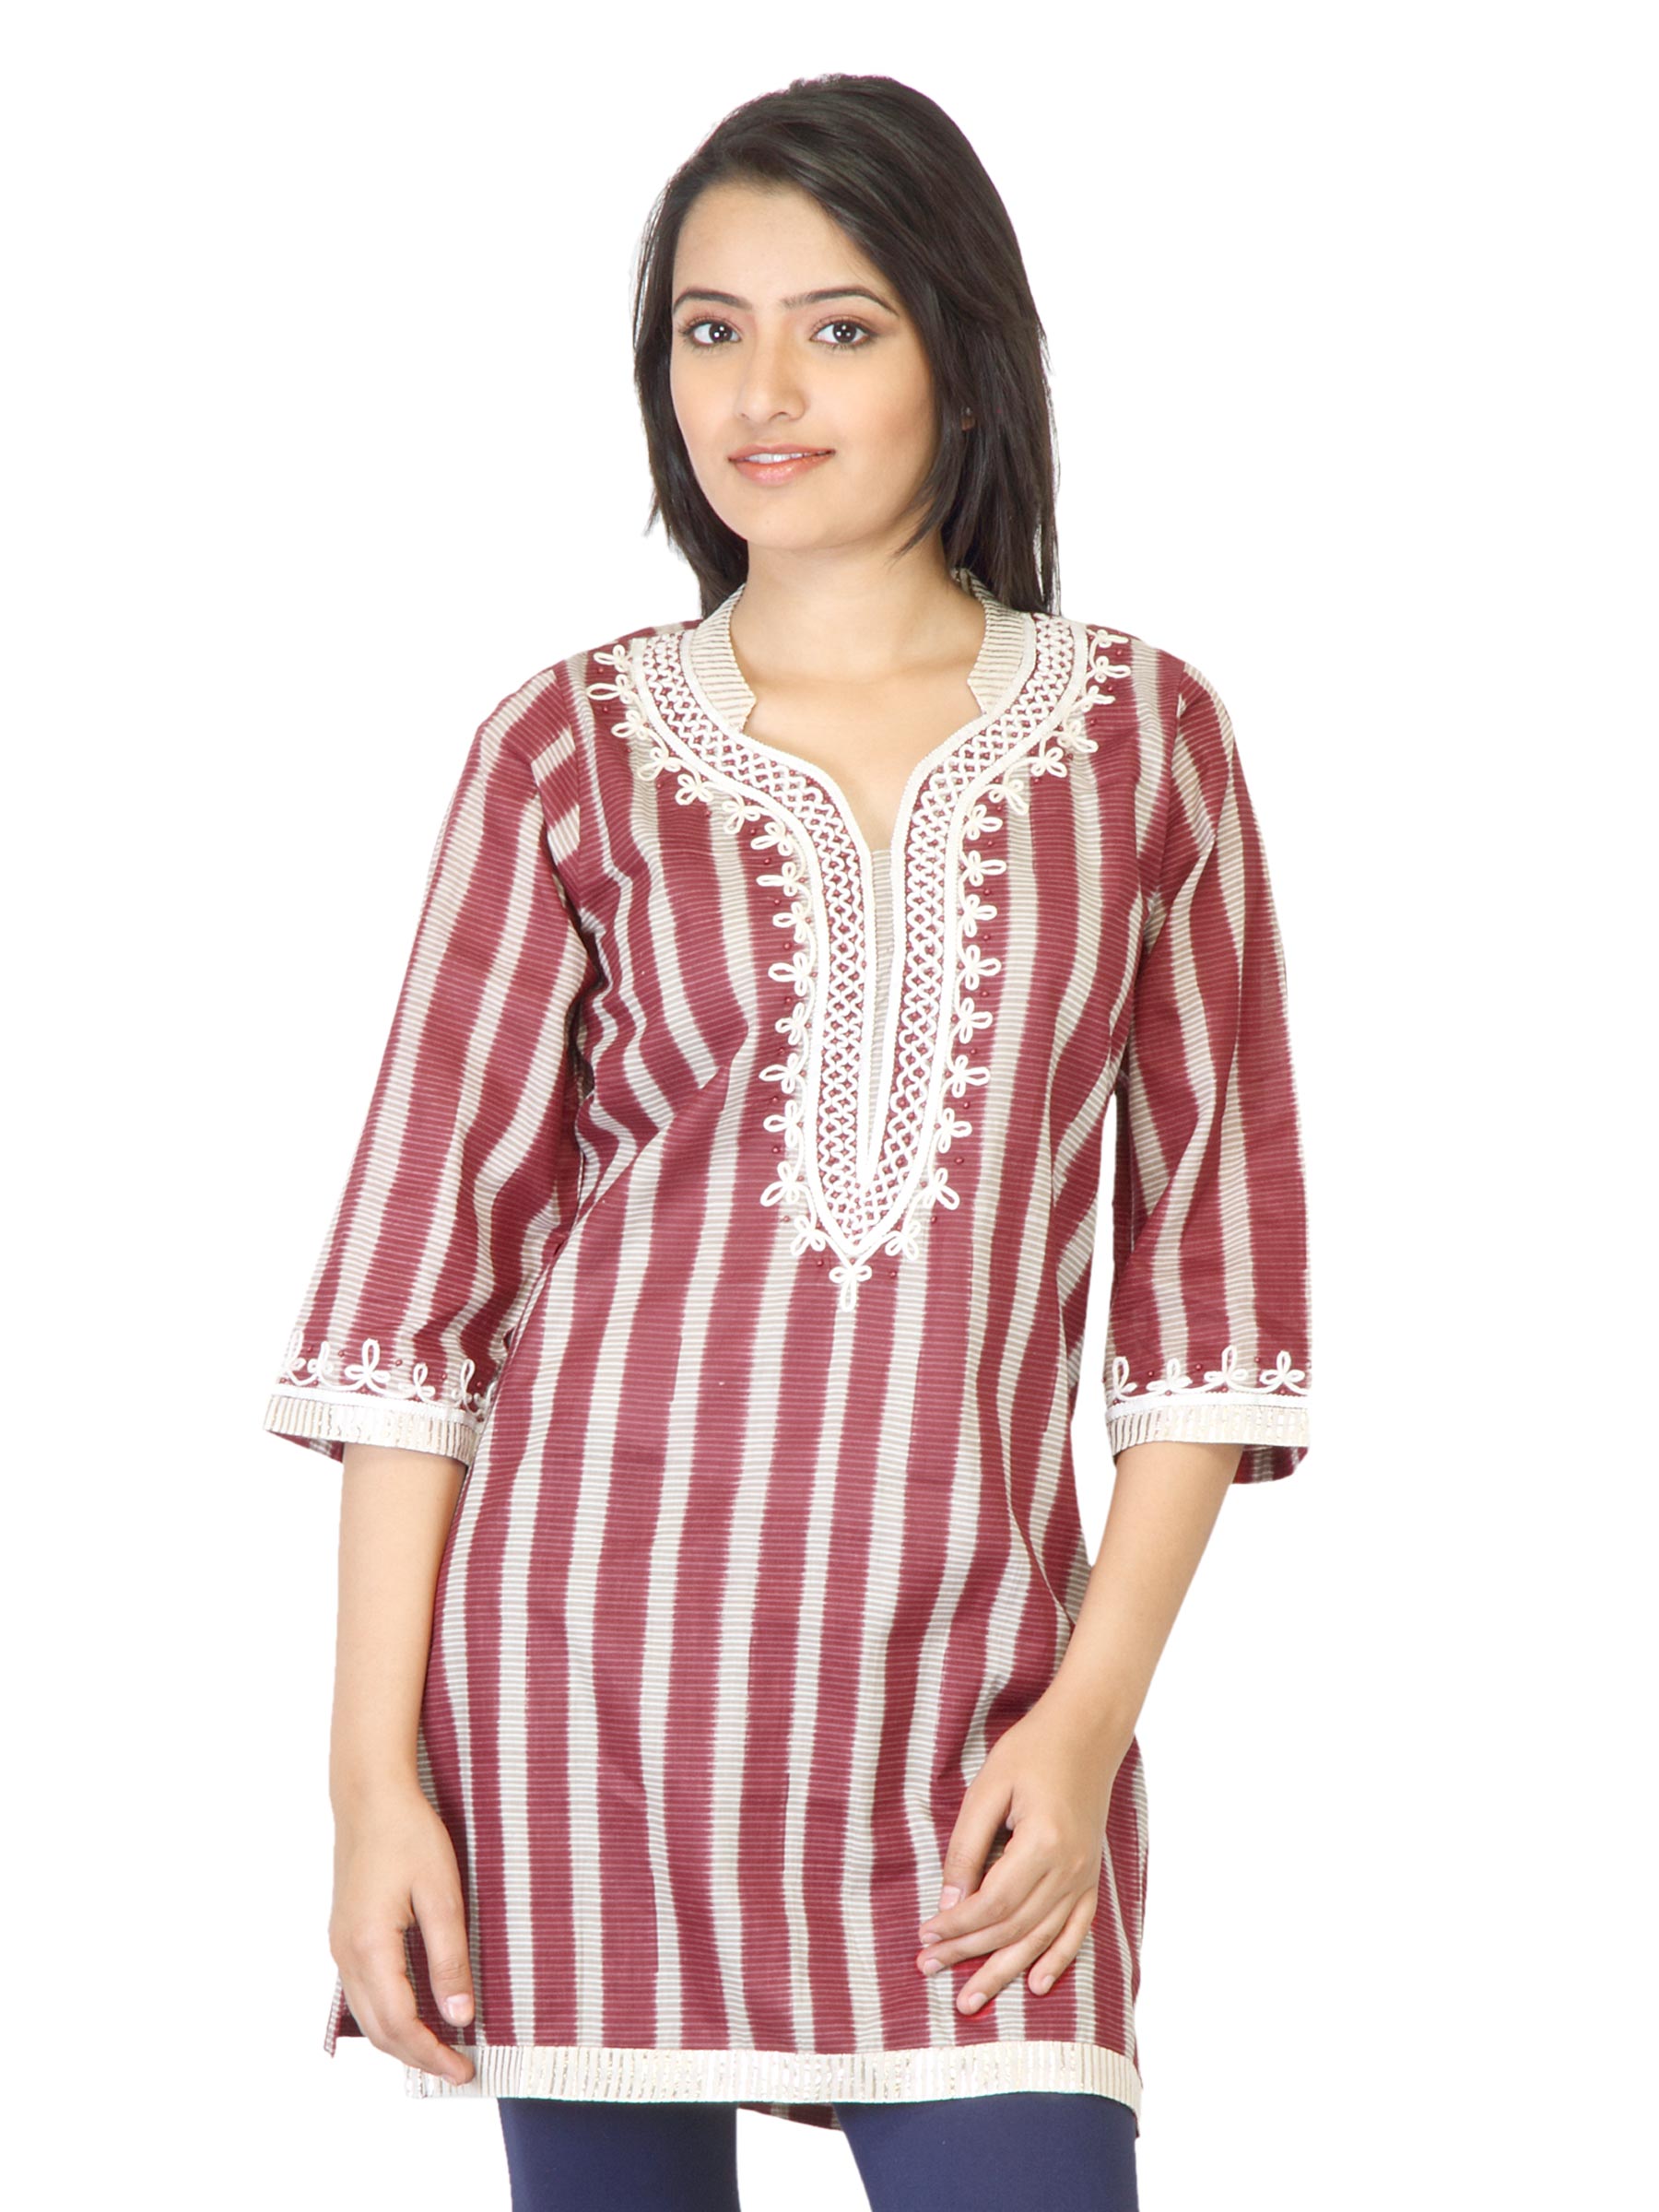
Aneri Women Freya Red Kurta
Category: Apparel / Topwear / Kurtas
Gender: Women
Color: Red
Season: Fall 2011
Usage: Ethnic